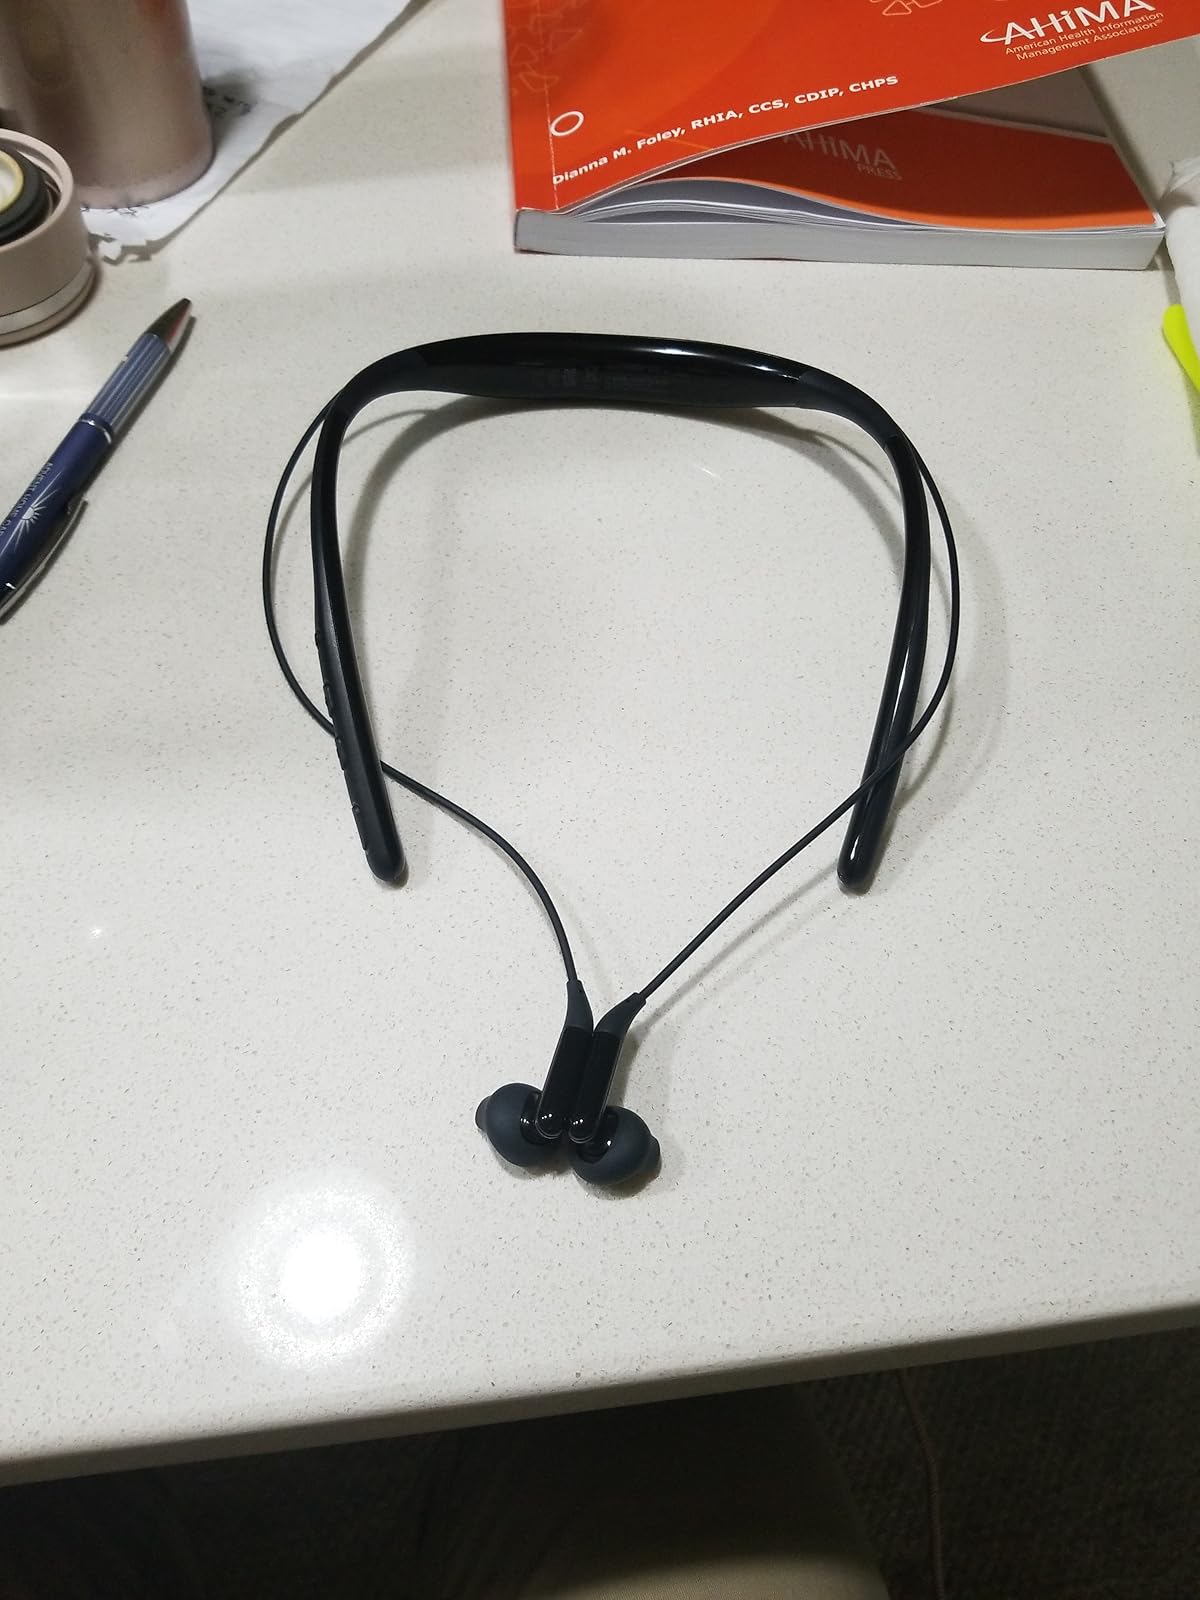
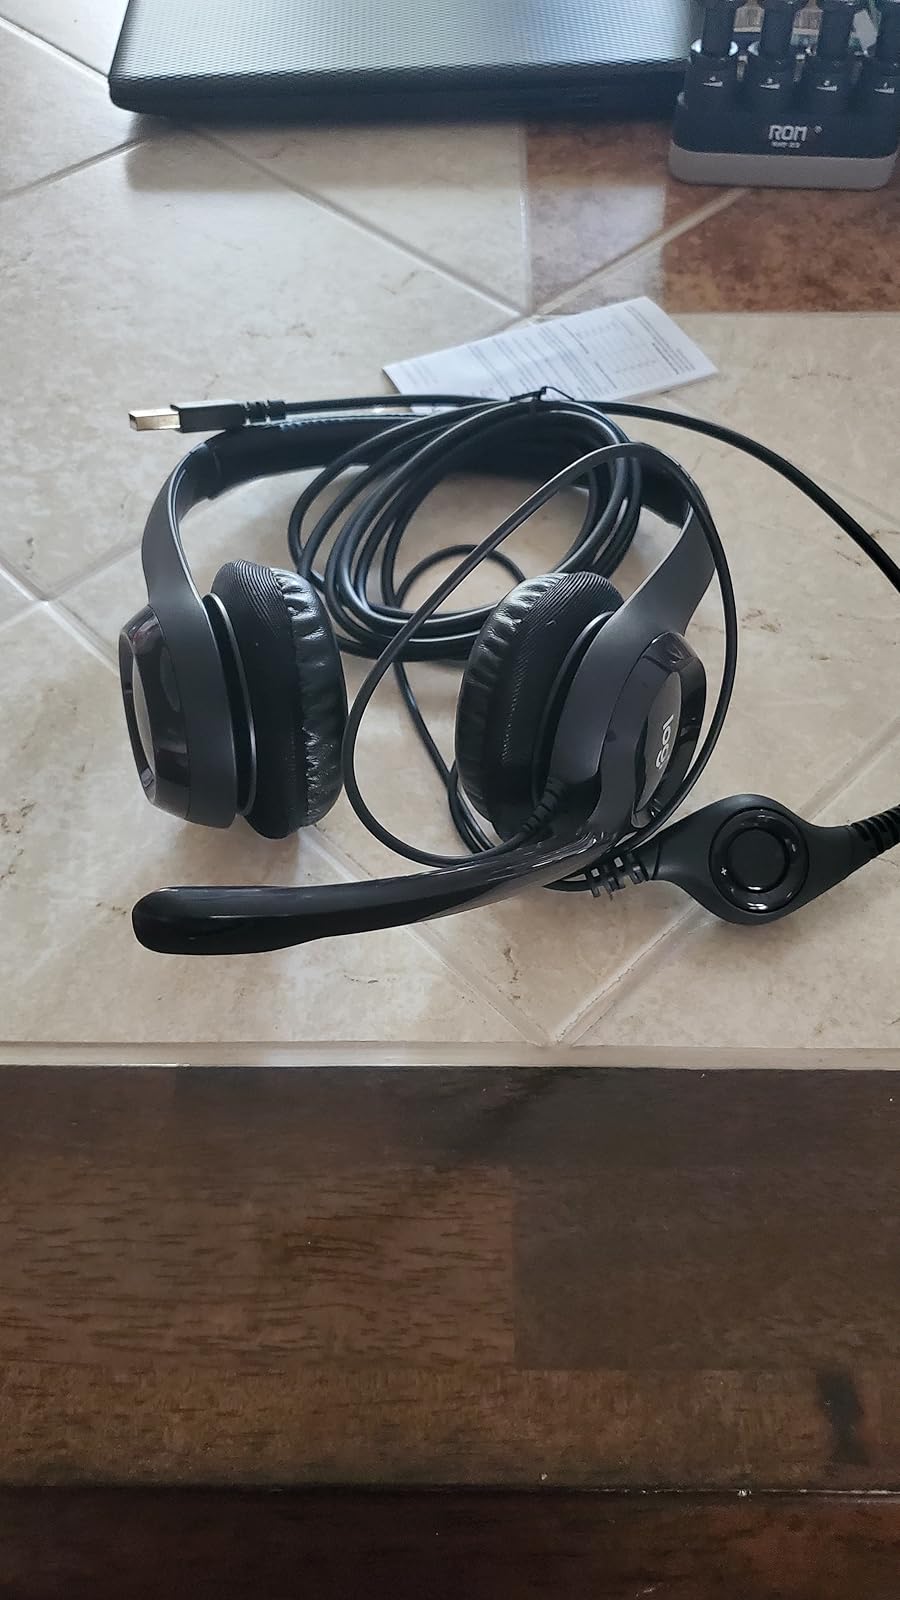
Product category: headphones
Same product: no